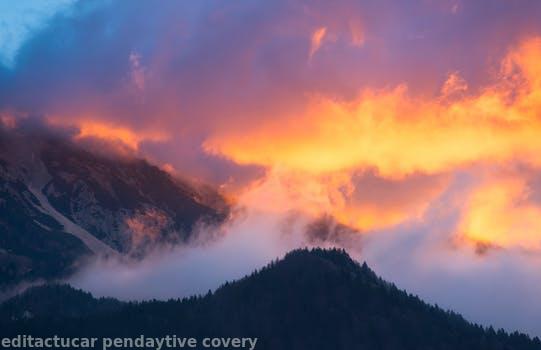
Label: Watermark